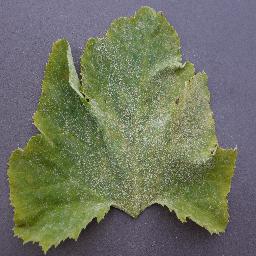
Label: Squash___Powdery_mildew